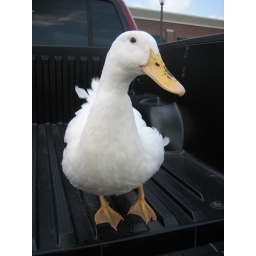
It's a duck that was spotted in a parking lot wearing a diaper.